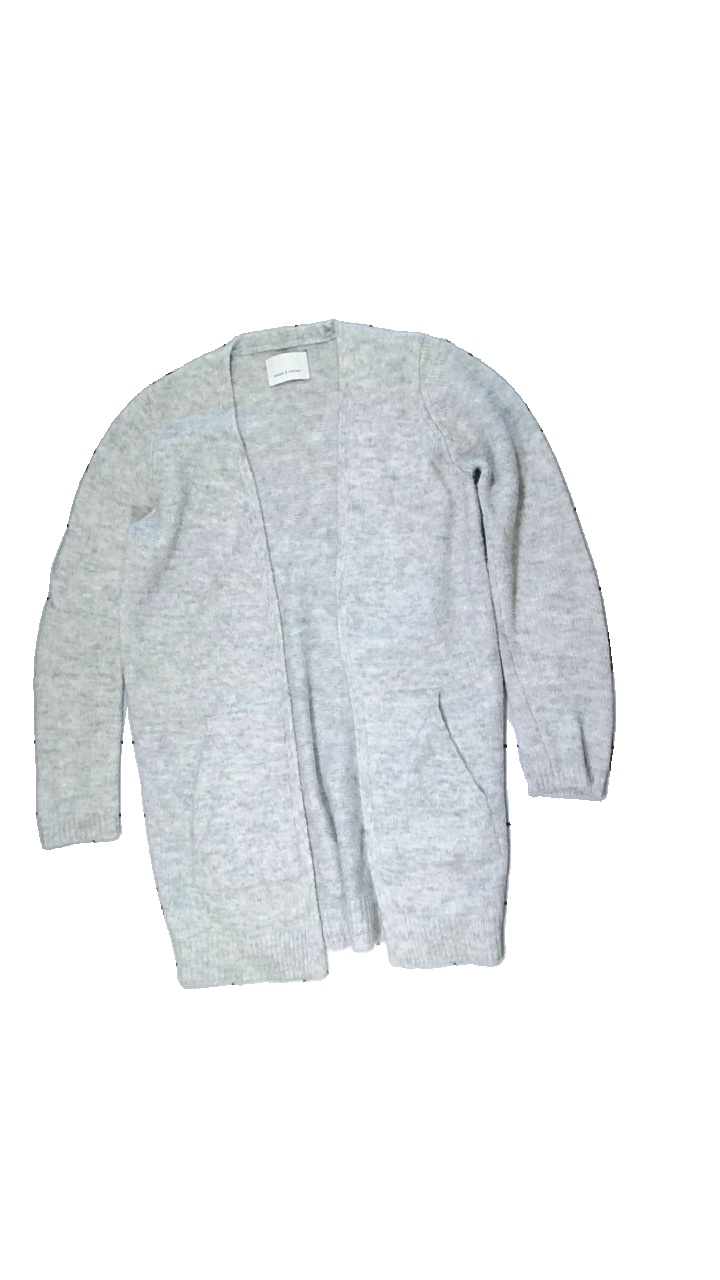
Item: Cardigan (Ladies)
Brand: Samsoe Samsoe
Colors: Grey
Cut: Long
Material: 54% Polyester 46% Wool
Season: All
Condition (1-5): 5
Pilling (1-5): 2
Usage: Export
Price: <50